Barra Lighthouse

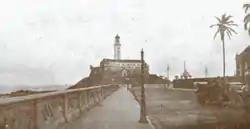
Barra Lighthouse, 1922

After the exit of the Portuguese from Brazil regulatory Decree of July 6, 1832 mandated the installation of a more modern lighthouse at Barra. The government ordered a lighthouse manufactured in England to replace the old one. It was dedicated by Dom Pedro II on December 2, 1839. It had a catoptric reflector, lighted by kerosene, and was visible for eighteen nautical miles in clear weather. The old "Barbier" kerosene incandescent lighting system was replaced by electric light in 1937. The lighthouse, like others in Brazil, is owned by the Brazilian Navy. It is maintained by the Signaling Boating Center "Almirante Moraes Rêgo" ("Centro de Auxílios à Navegação Almirante Moraes Rego") (CAMR) of the Hydrography and Navigation Directorate ("Diretoria de Hidrografia e Navegacão") (DHN). The Barra Lighthouse is a visual icon of Salvador and references to it appear in literature, art, and film.